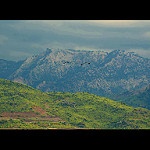
Label: mountain